Eugenio Cruz Vargas

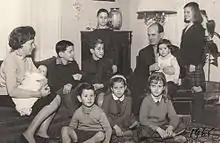
Eugenio Cruz Vargas and family in 1965

His parents were Pedro Nolasco Cruz Correa and Maria Vargas Bello, he was grandson of the literary critic Pedro Nolasco Cruz Vergara, great-grandson of Francisco Vargas Fontecilla and Vicente Correa Albano, and great-great-grandson of Andrés Bello López and Pedro Nolasco Vergara Albano.